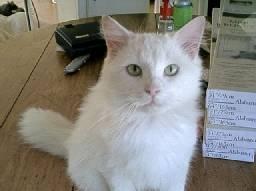
cat